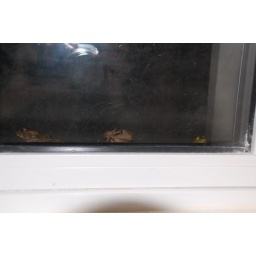
We have these cute little frogs that live in our window well.....they are constantly watching us!